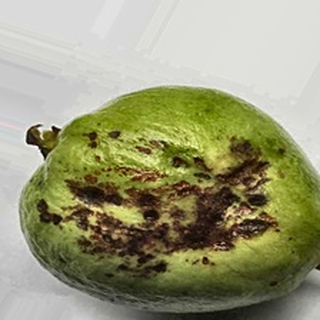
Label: guava_anthracnose